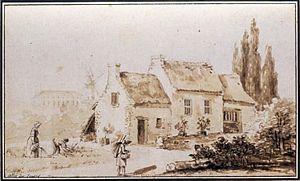
L'allée des Veuves, actuelle avenue Montaigne, près du rond-point des Champs-Élysées, au 18e siècle. Dessin à la plume et lavis à l'encre brune, 11 x 18,5 cm, en provenance de la collection Hippolyte Destailleur. Français
L’avenue Montaigne est une avenue située dans le 8ᵉ arrondissement de Paris, marquant la limite du « triangle d'or ».